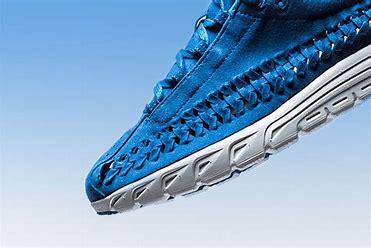
Brand: Nike
Model: Mayfly Woven